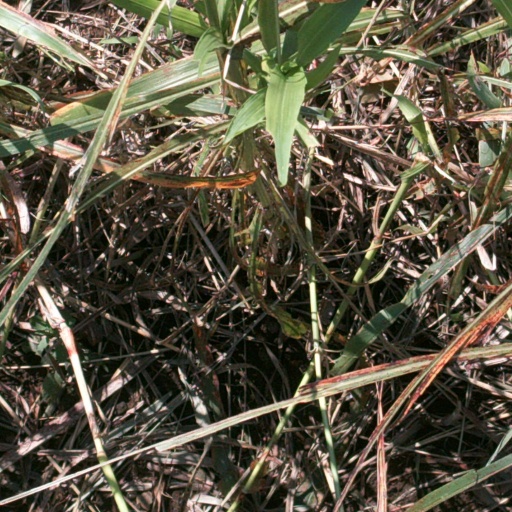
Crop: sorghum